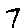
Label: 7